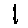
Label: 1